UCLA Herb Alpert School of Music

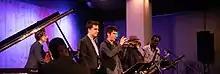
UCLA's 2018-2020 Thelonious Monk Institute Fellows

Established as a college outreach program by the Herbie Hancock Institute of Jazz in Washington D.C., the Herbie Hancock Institute of Jazz Performance at UCLA is a two-year tuition free study program.